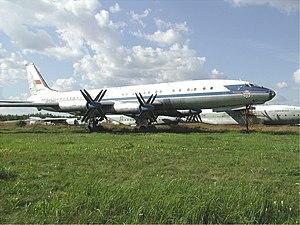
Le Tupolev-114 était un avion de ligne soviétique à turbopropulseurs construit dans les années 1950 et produit à 32 exemplaires.